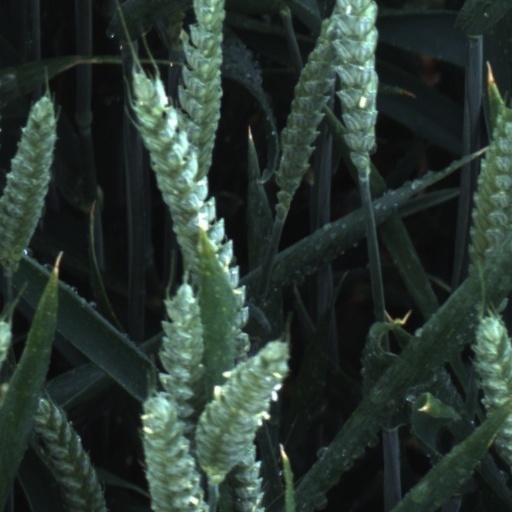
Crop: wheat